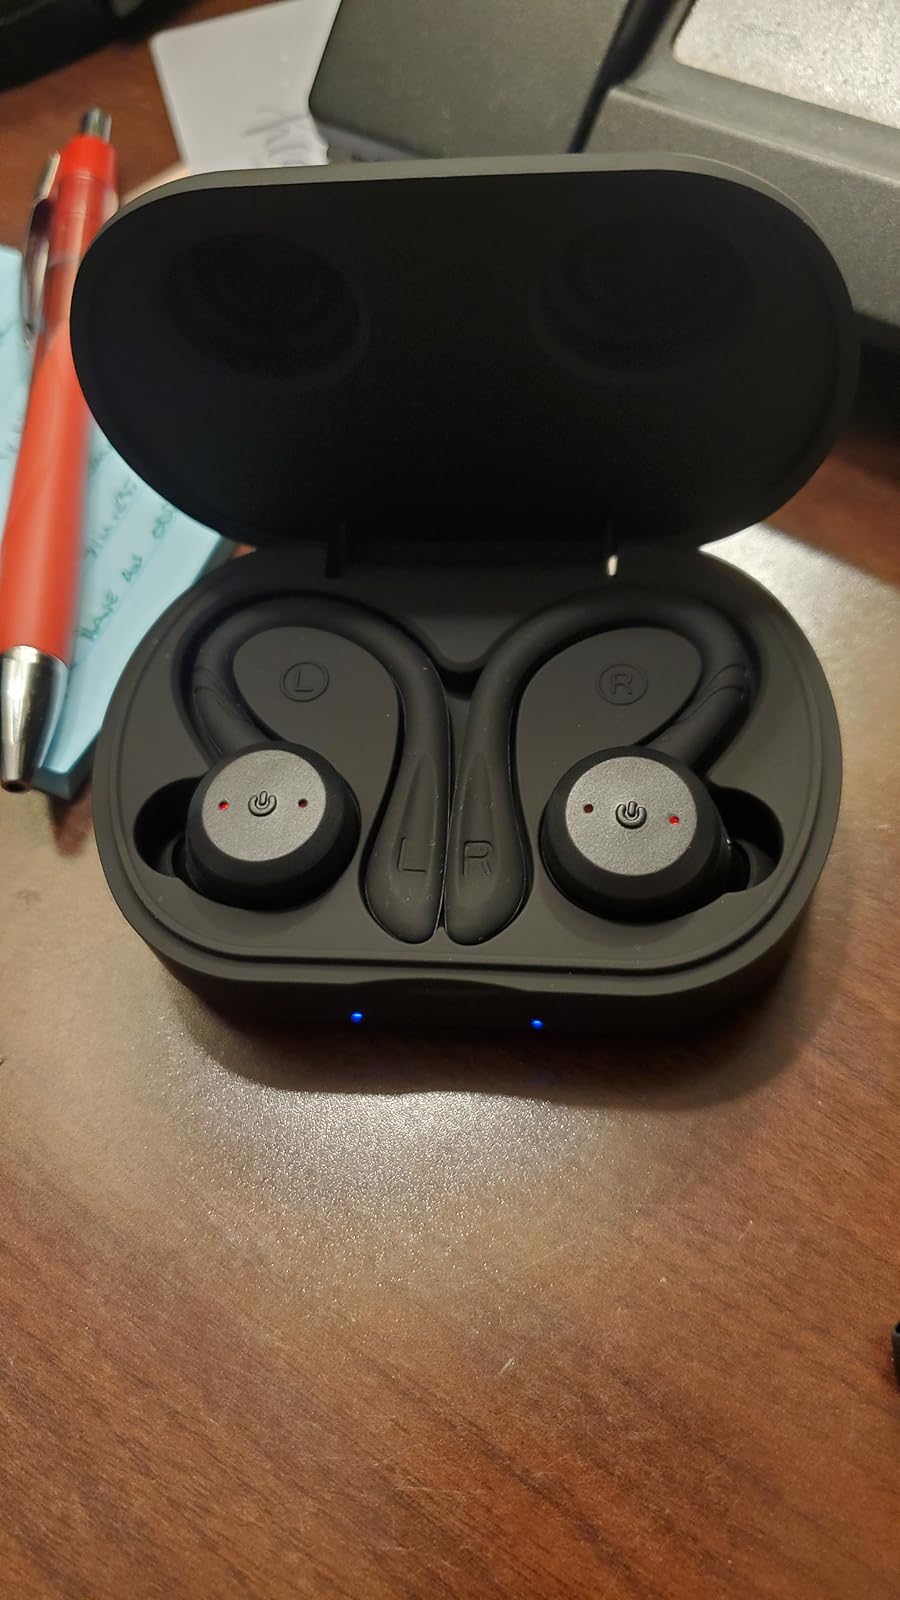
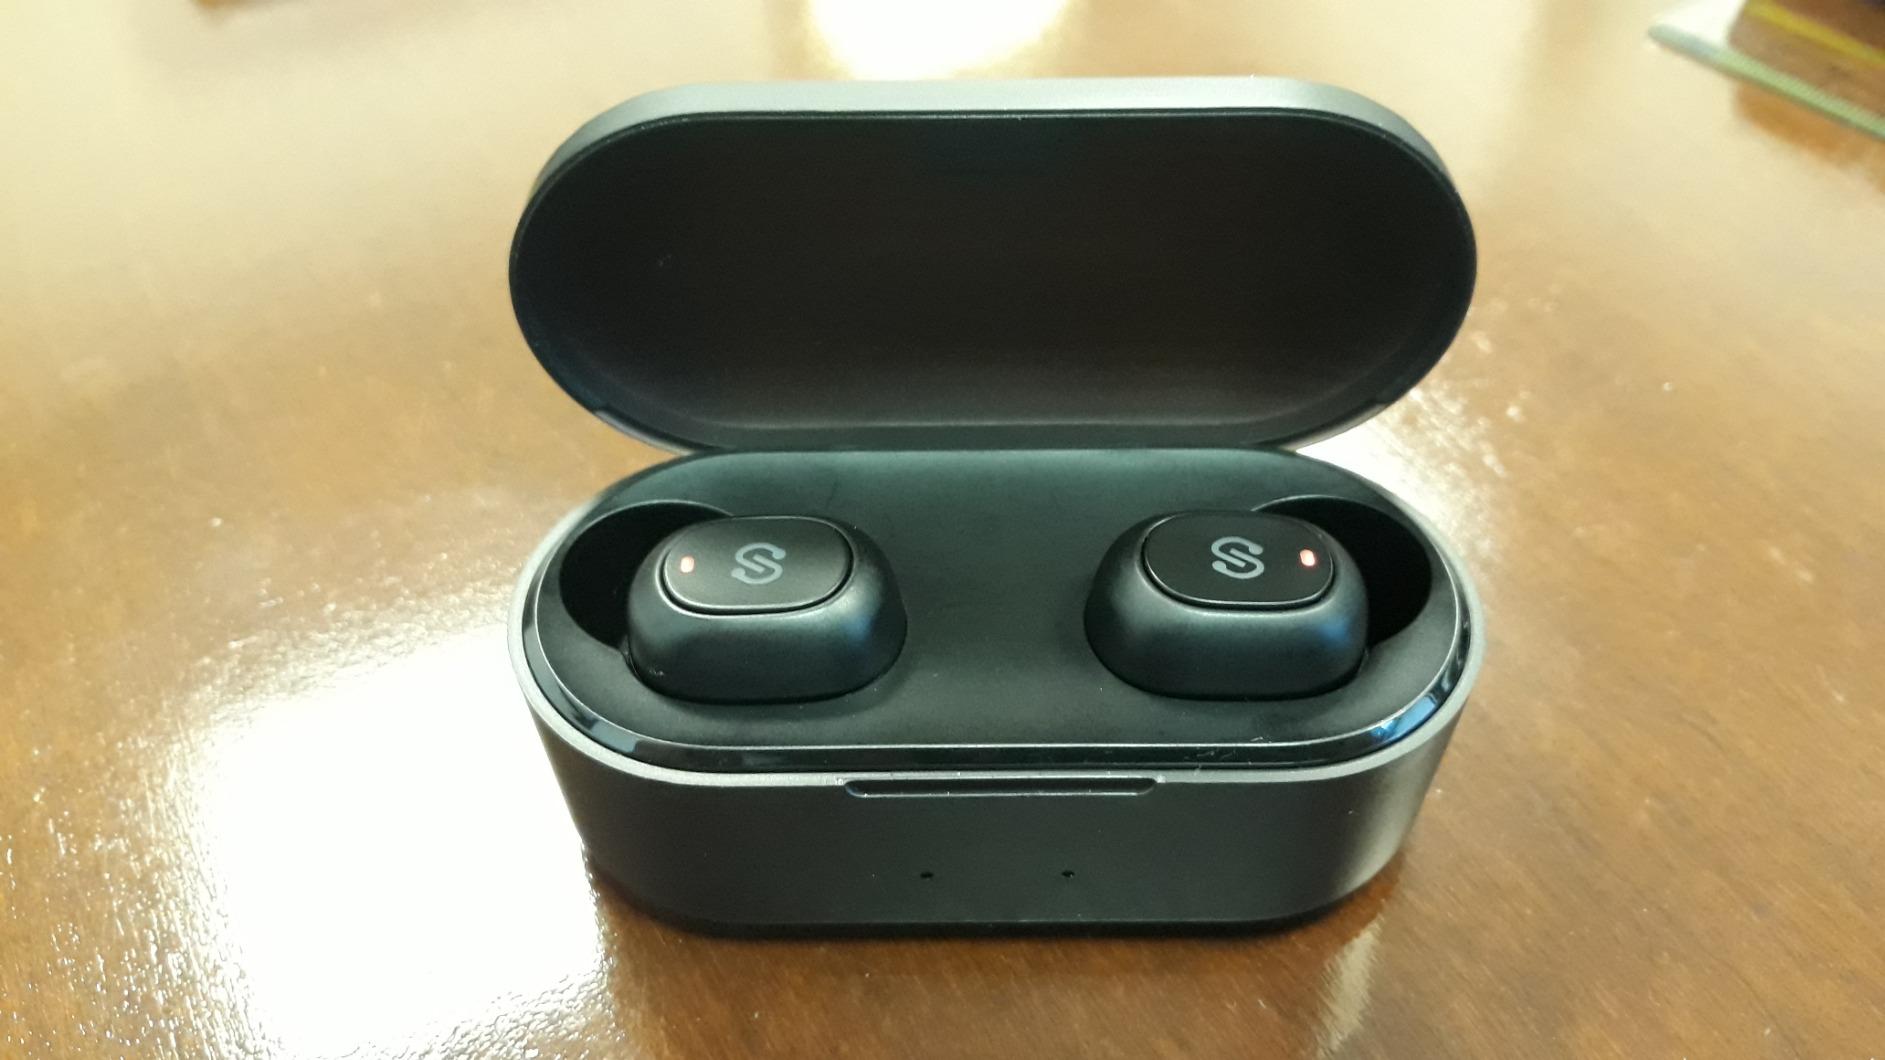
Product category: earbuds
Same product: no